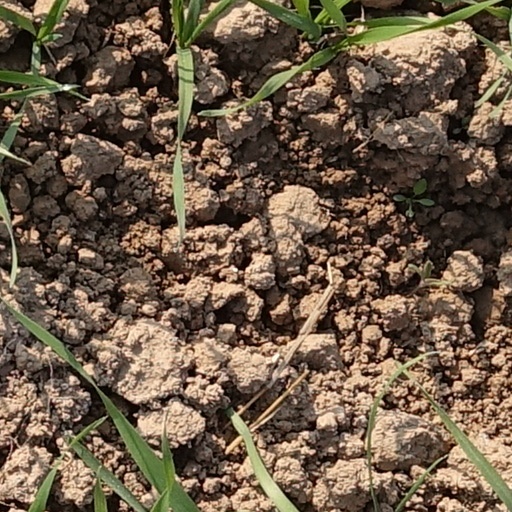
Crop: wheat